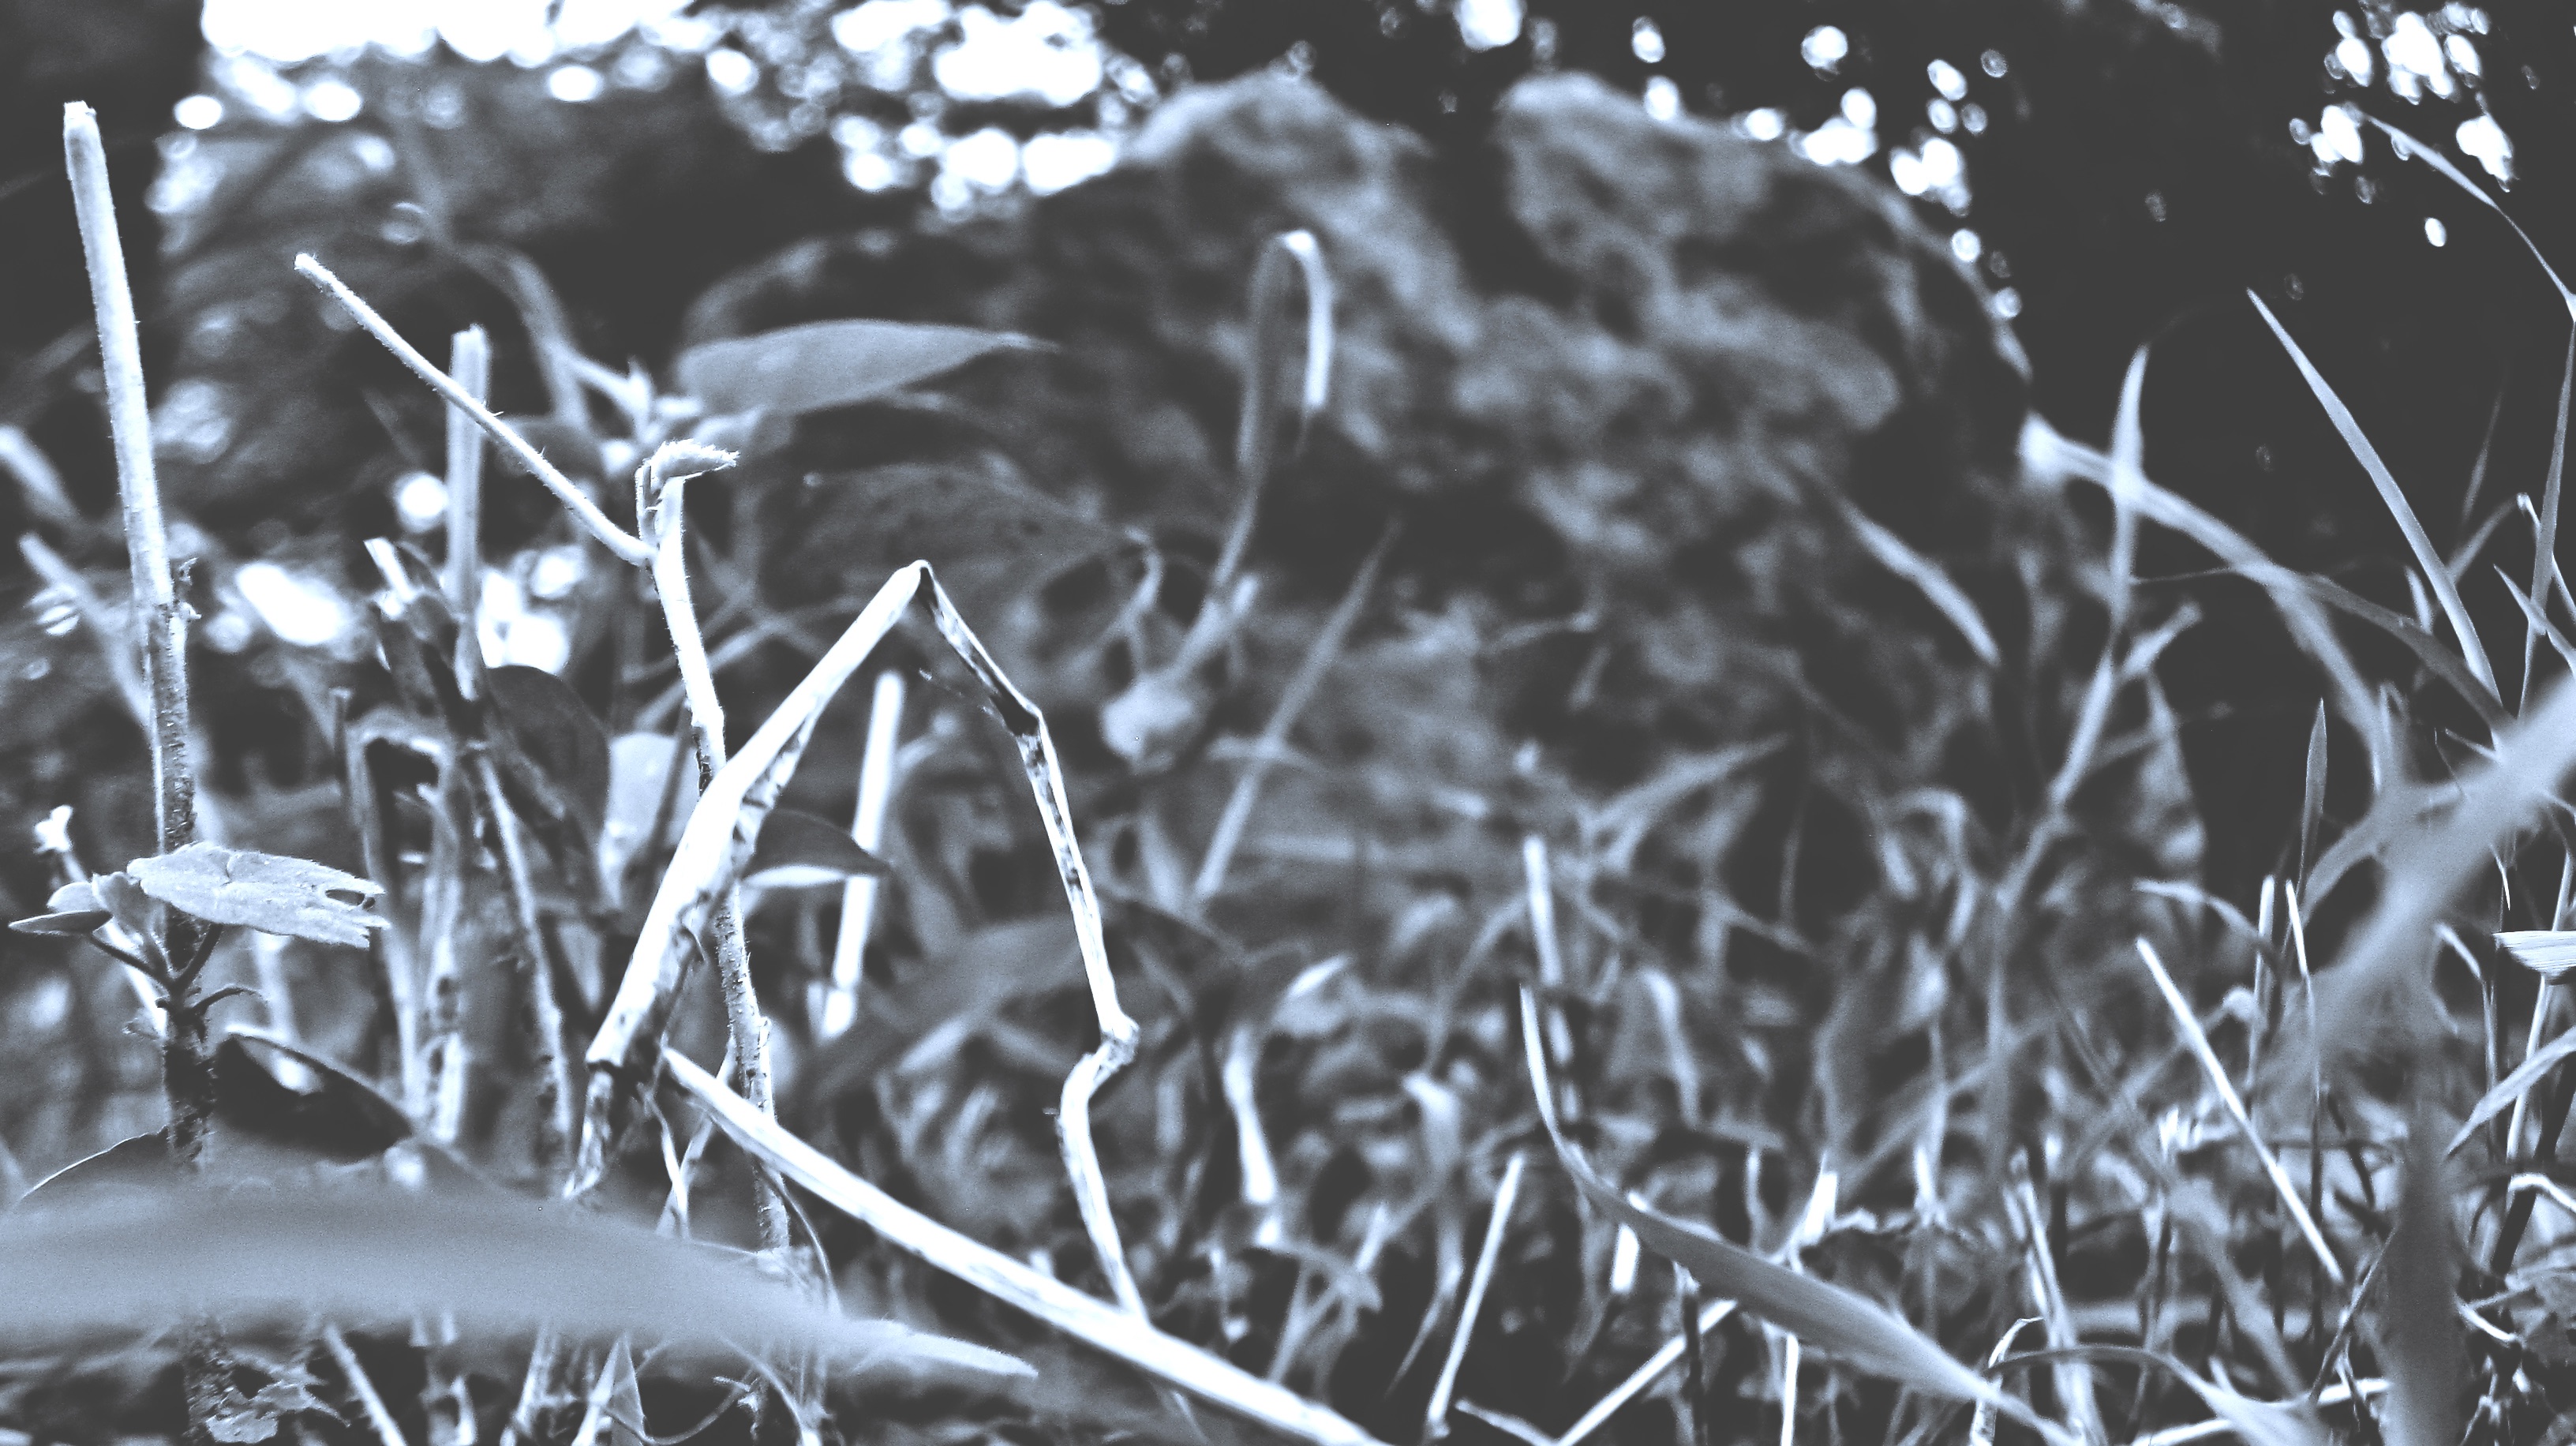
tree, nature, grass, branch, snow, winter, black and white, plant, sunlight, leaf, flower, frost, ice, weather, monochrome, season, twig, freezing, monochrome photography, grass family